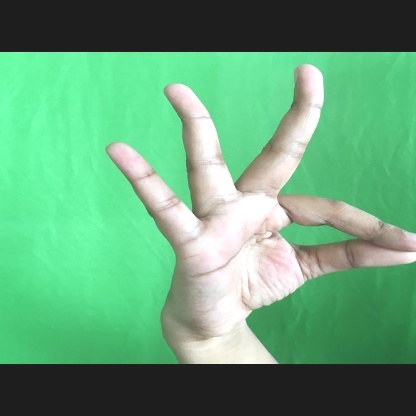
Mudra: Hamsasyam